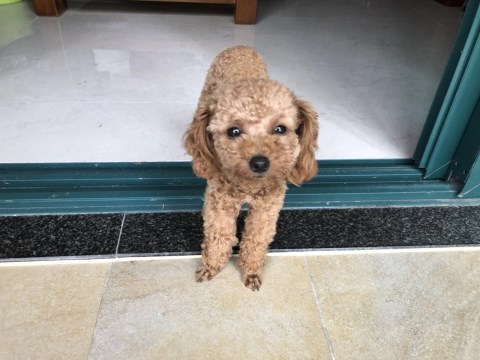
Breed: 2925-n000114-toy_poodle